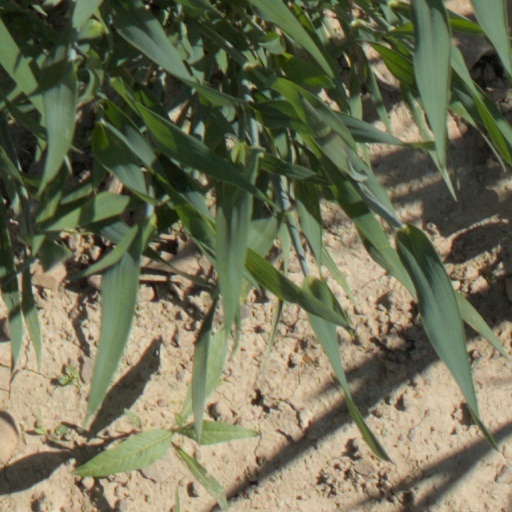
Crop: wheat